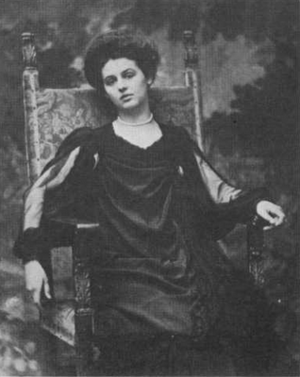
Paule Riversdale est un nom de plume partagé par la poétesse britannique francophone Renée Vivien et la richissime baronne Hélène de Zuylen, qui furent amantes de 1902 à 1907.
Le prix Renée-Vivien est un prix littéraire français qui récompense annuellement des poètes d'expression française. Dédiée à la poétesse britannique Renée Vivien, la récompense éponyme a été créée en 1935, et a été décernée par intermittence ensuite, par trois différents mécènes, chacun avec sa propre vision. La première mécène est Hélène de Zuylen de Nyevelt de Haar, à qui succède Natalie Clifford Barney en 1949, puis Claude Evrard à partir de 1994 jusqu'à maintenant. Chacun de ces donateurs conçoit le prix comme un hommage à Renée Vivien. Cependant, les deux premières mécènes sont surtout interpelées par la poésie des femmes de lettres, la littérature féministe ainsi que le souvenir de liaisons amoureuses avec la poétesse honorée. Hélène de Zuylen de Nyevelt de Haar et Natalie Clifford Barney ont d'ailleurs démontré des philosophies similaires dans l'attribution du prix. Claude Evrard, pour sa part, s'intéresse davantage à l'héritage culturel du style de Renée Vivien dans la poésie contemporaine.
Pauline Mary Tarn, alias Renée Vivien, est née le 11 juin 1877 à Londres et morte le 18 novembre 1909 à Paris, surnommée « Sapho 1900 », est une poétesse britannique de langue française aux multiples appartenances littéraires, relevant à la fois du Parnasse, du Symbolisme, du Préraphaélisme, et du romantisme tardif qu'est le Naturisme à la Belle Époque. Demeurée l'une des grandes icônes du génie féminin à travers les siècles, son œuvre fait constamment l'objet de nouvelles recherches.